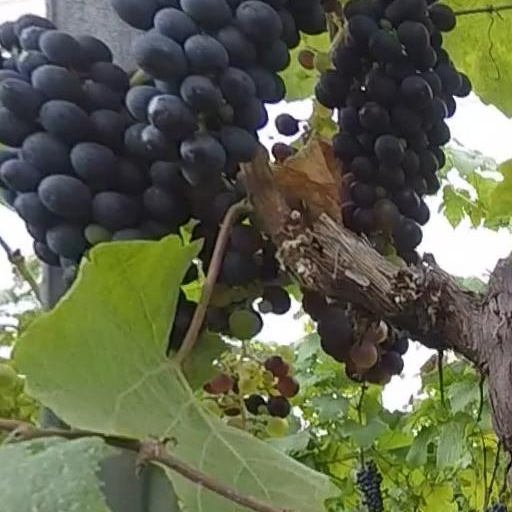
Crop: grape